St Patrick's Purgatory

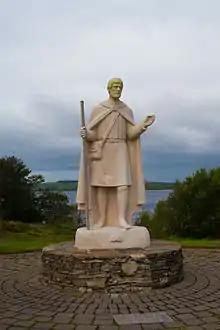
'Patrick the Pilgrim' statue near the dock for the ferry to Station Island

A monastery probably existed on the islands in Lough Derg from the fifth century and it probably included anchorites who lived in beehive cells—which may be preserved in some form in the penitential beds that can still be seen on Station Island.